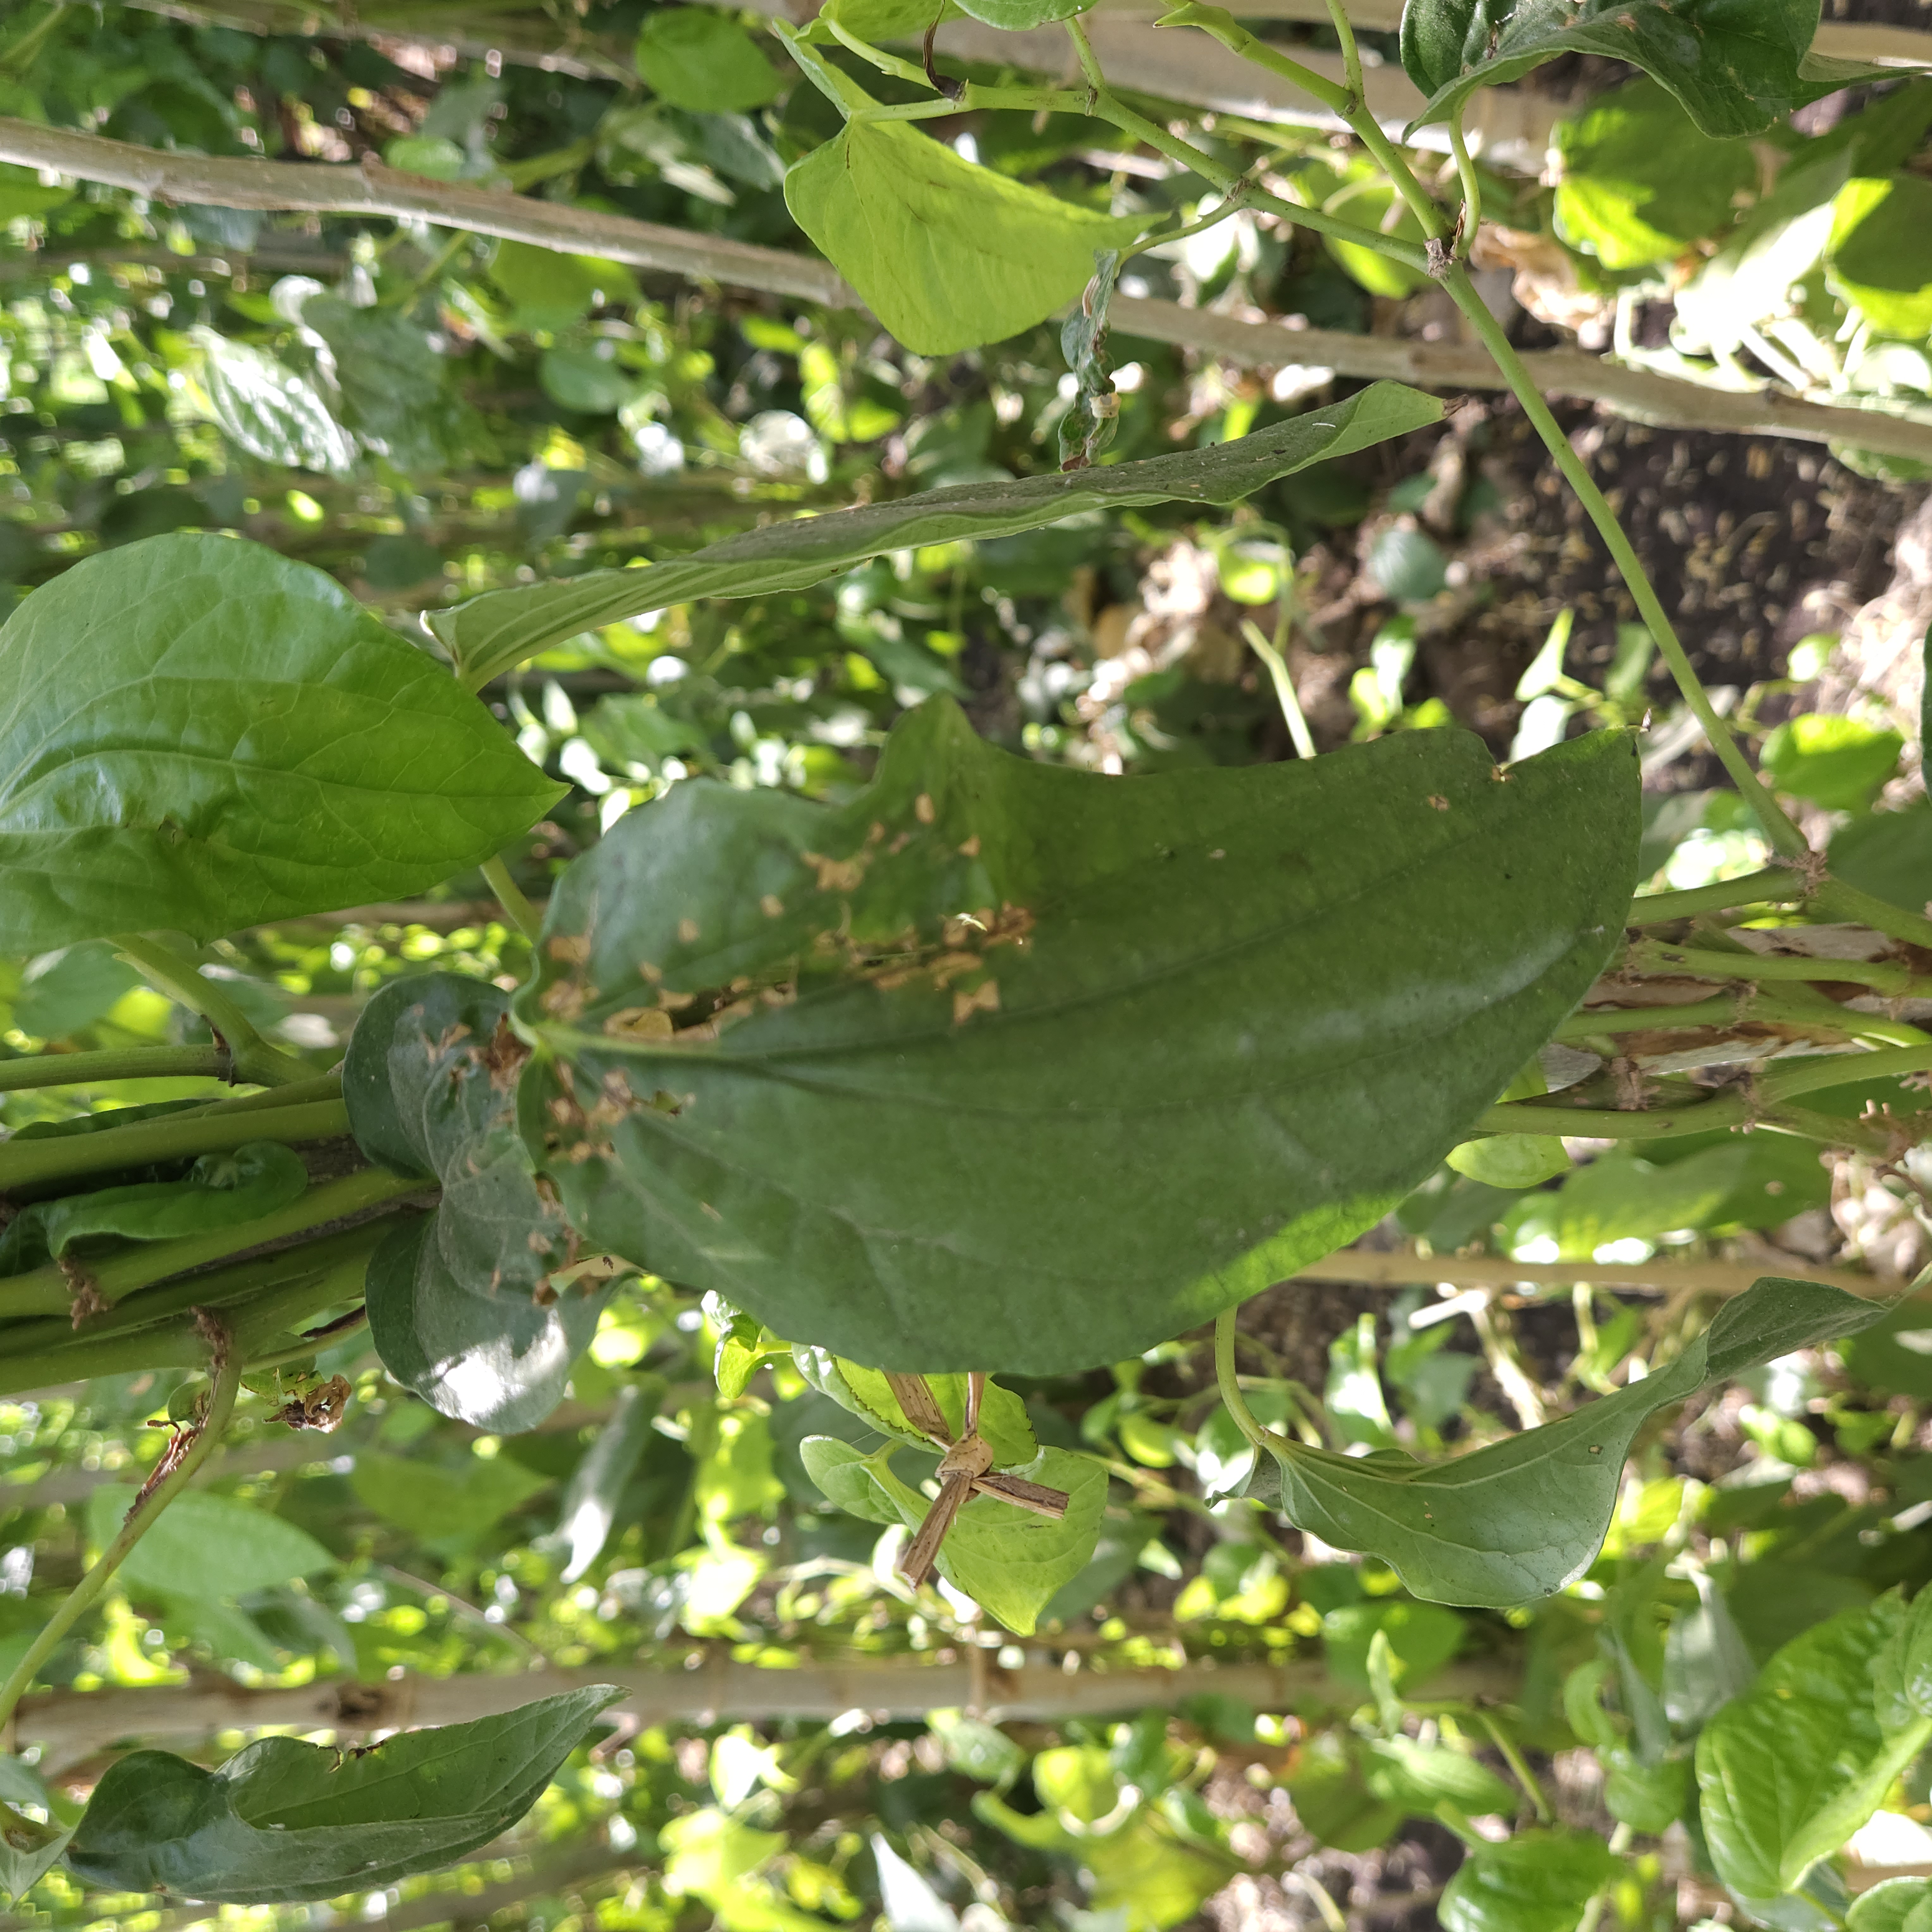
Label: Diseased